Valeri Tokarev

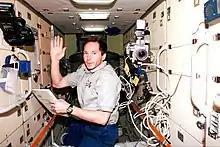
STS-96 Mission Specialist Valery Tokarev waves at a crewmate during work in the "Zarya" module on the ISS.

In 1987, Valeri Tokarev was selected to join the cosmonaut corps to test and fly the Buran spacecraft. Since 1994, he has served as commander of a group of cosmonauts of aerospace systems. Since termination of the Buran program in 1997, Tokarev has been assigned as a test cosmonaut at the Yuri A. Gagarin Cosmonaut Training Center.